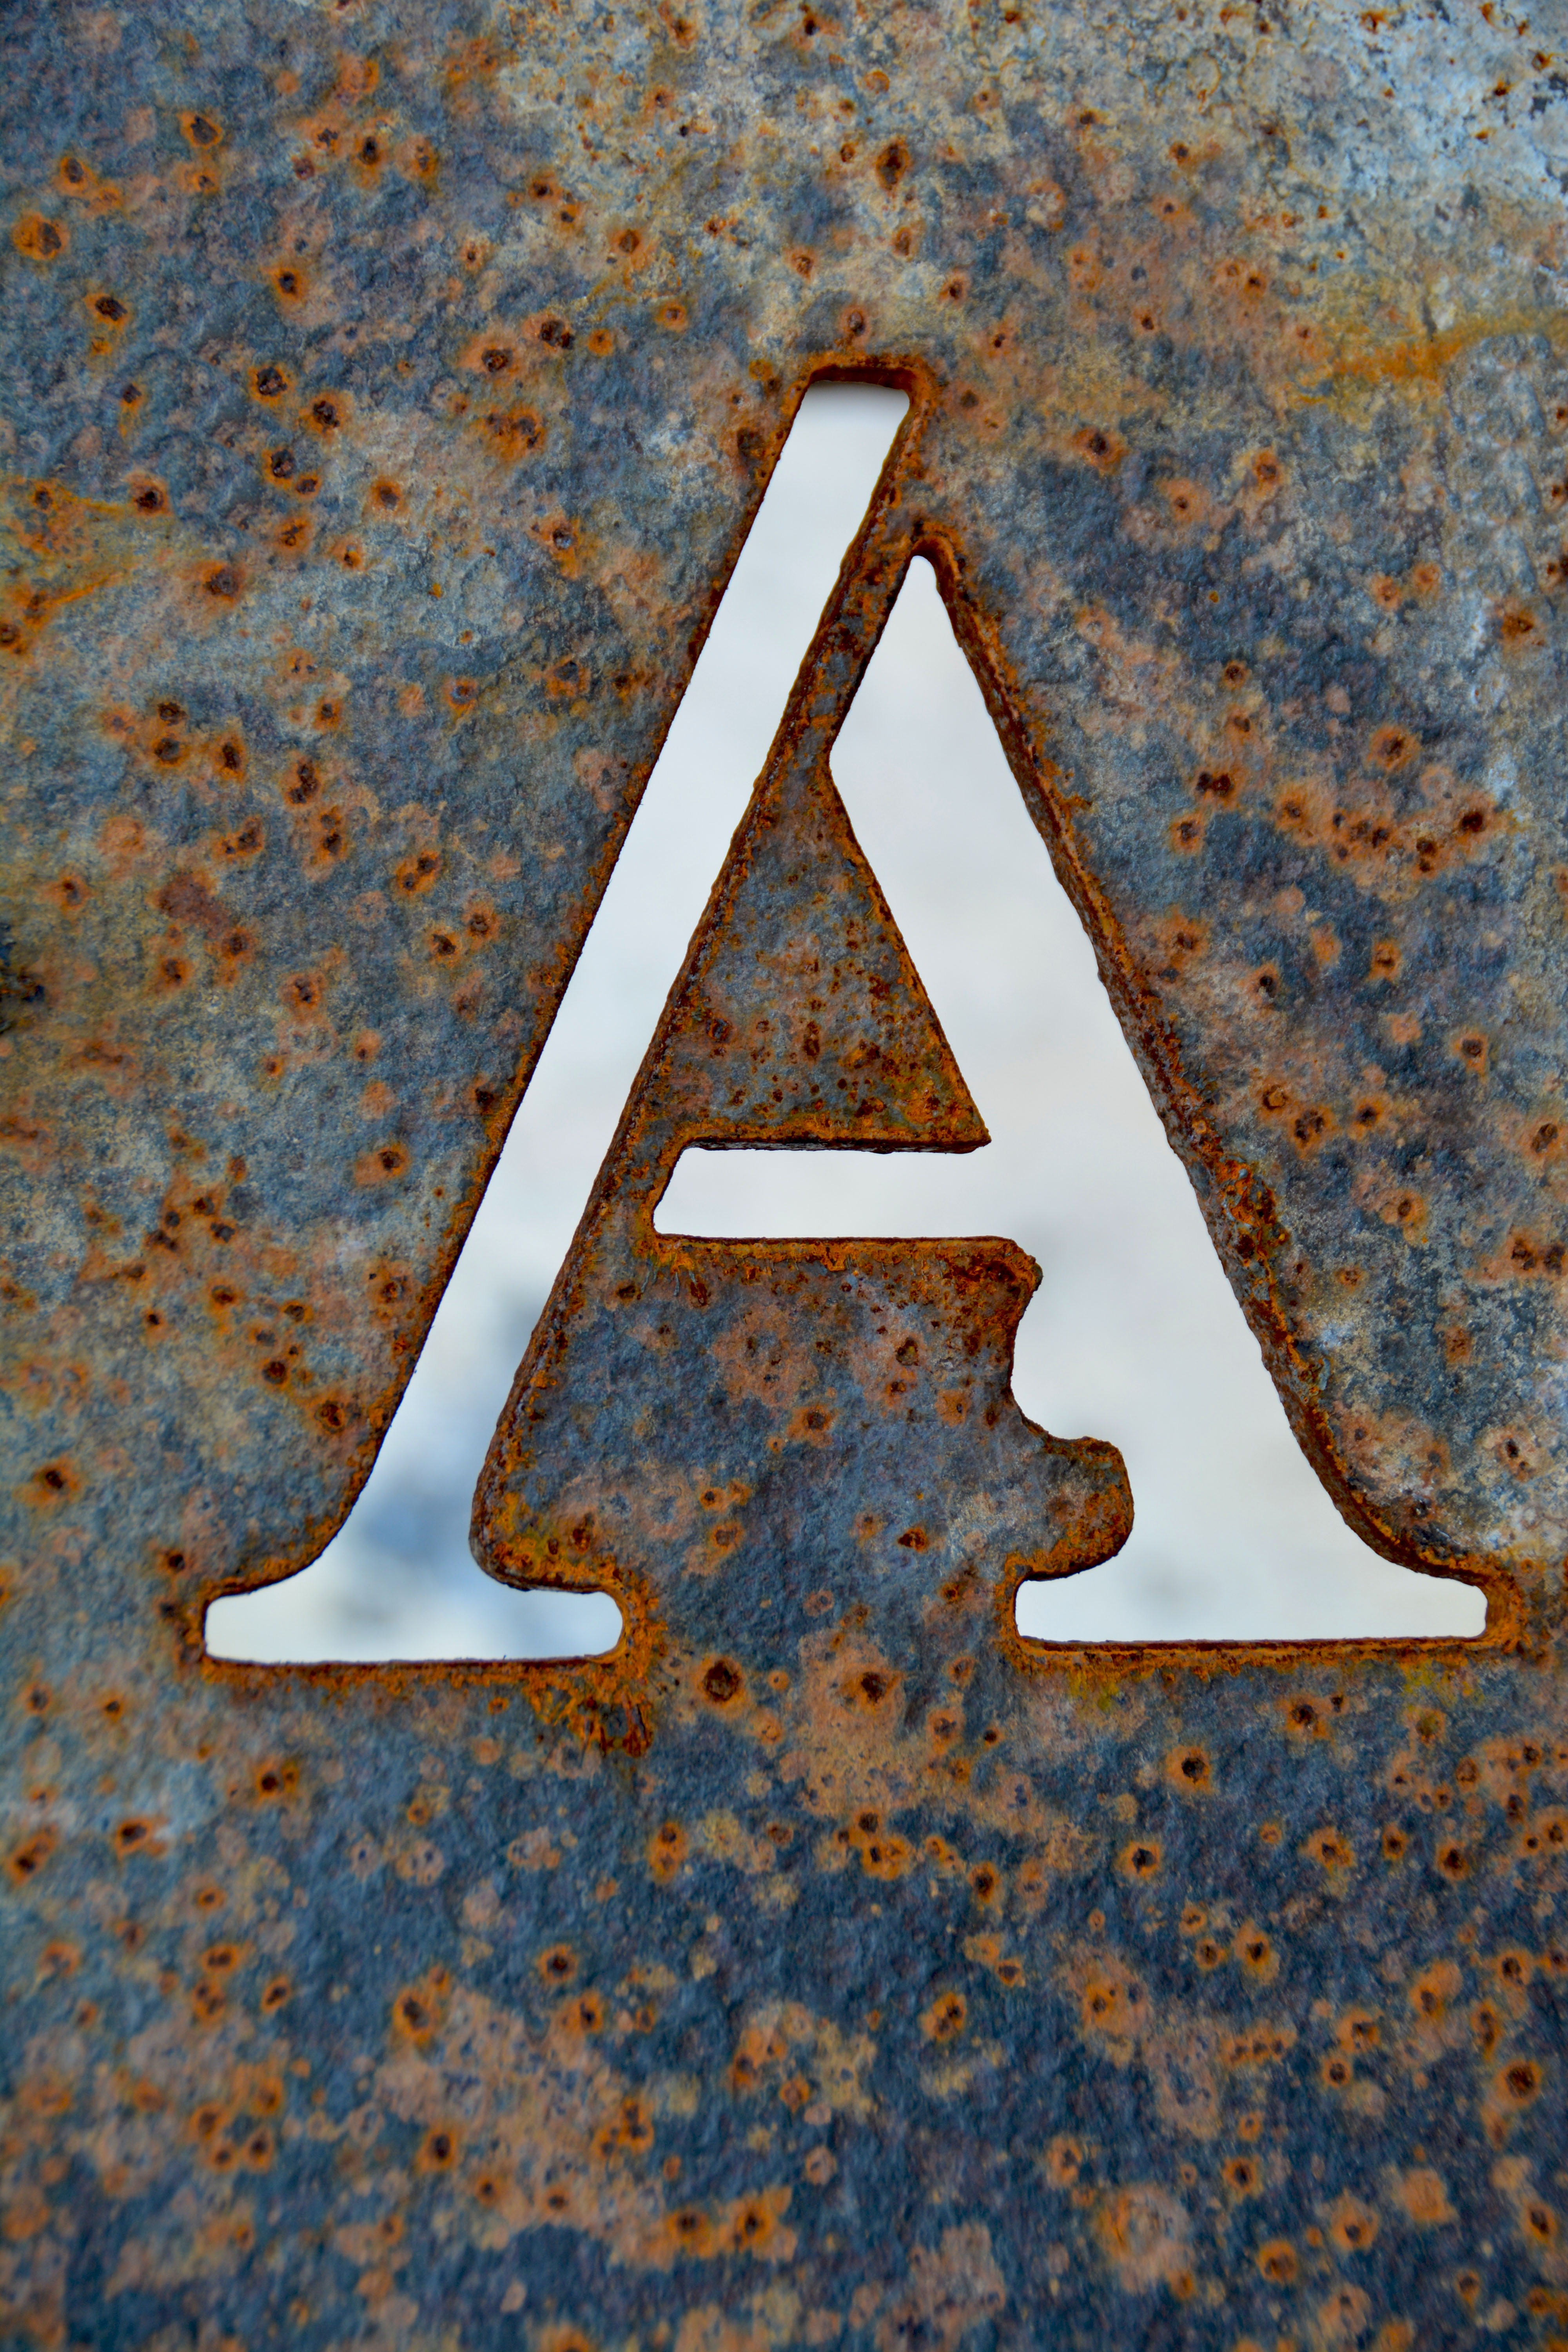
silhouette, wood, leaf, number, wall, steel, sign, rust, symbol, letter, alphabet, print, plate, blue, material, font, type, design, logo, text, a, symmetry, 3d, handmade, icon, shape, lettering, logotype, letter a, house numbering